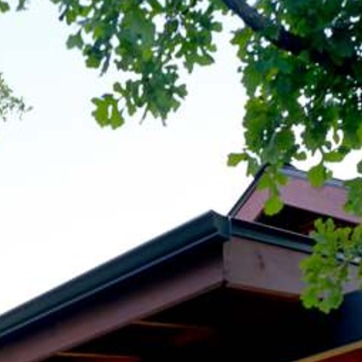
Material: sky